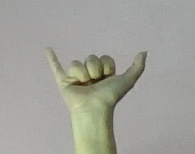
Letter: ya